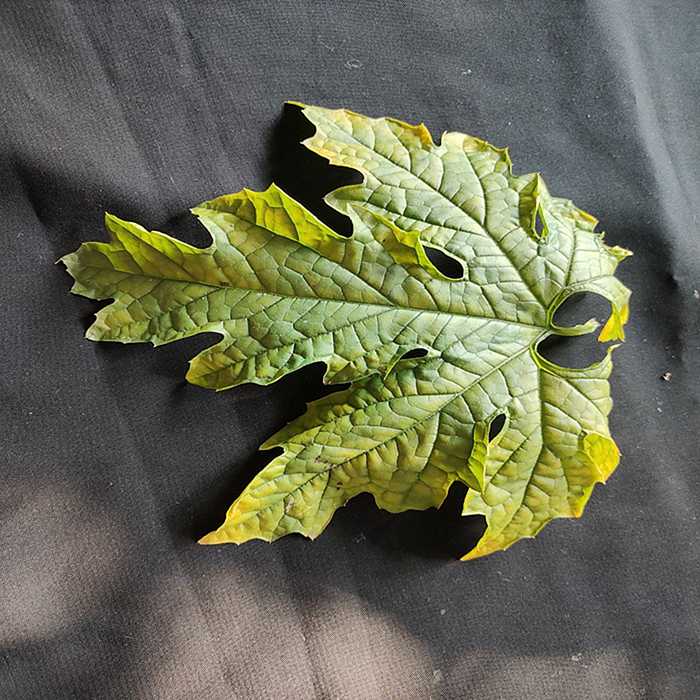
Plant: Bitter Gourd
Label: Mosaic virus